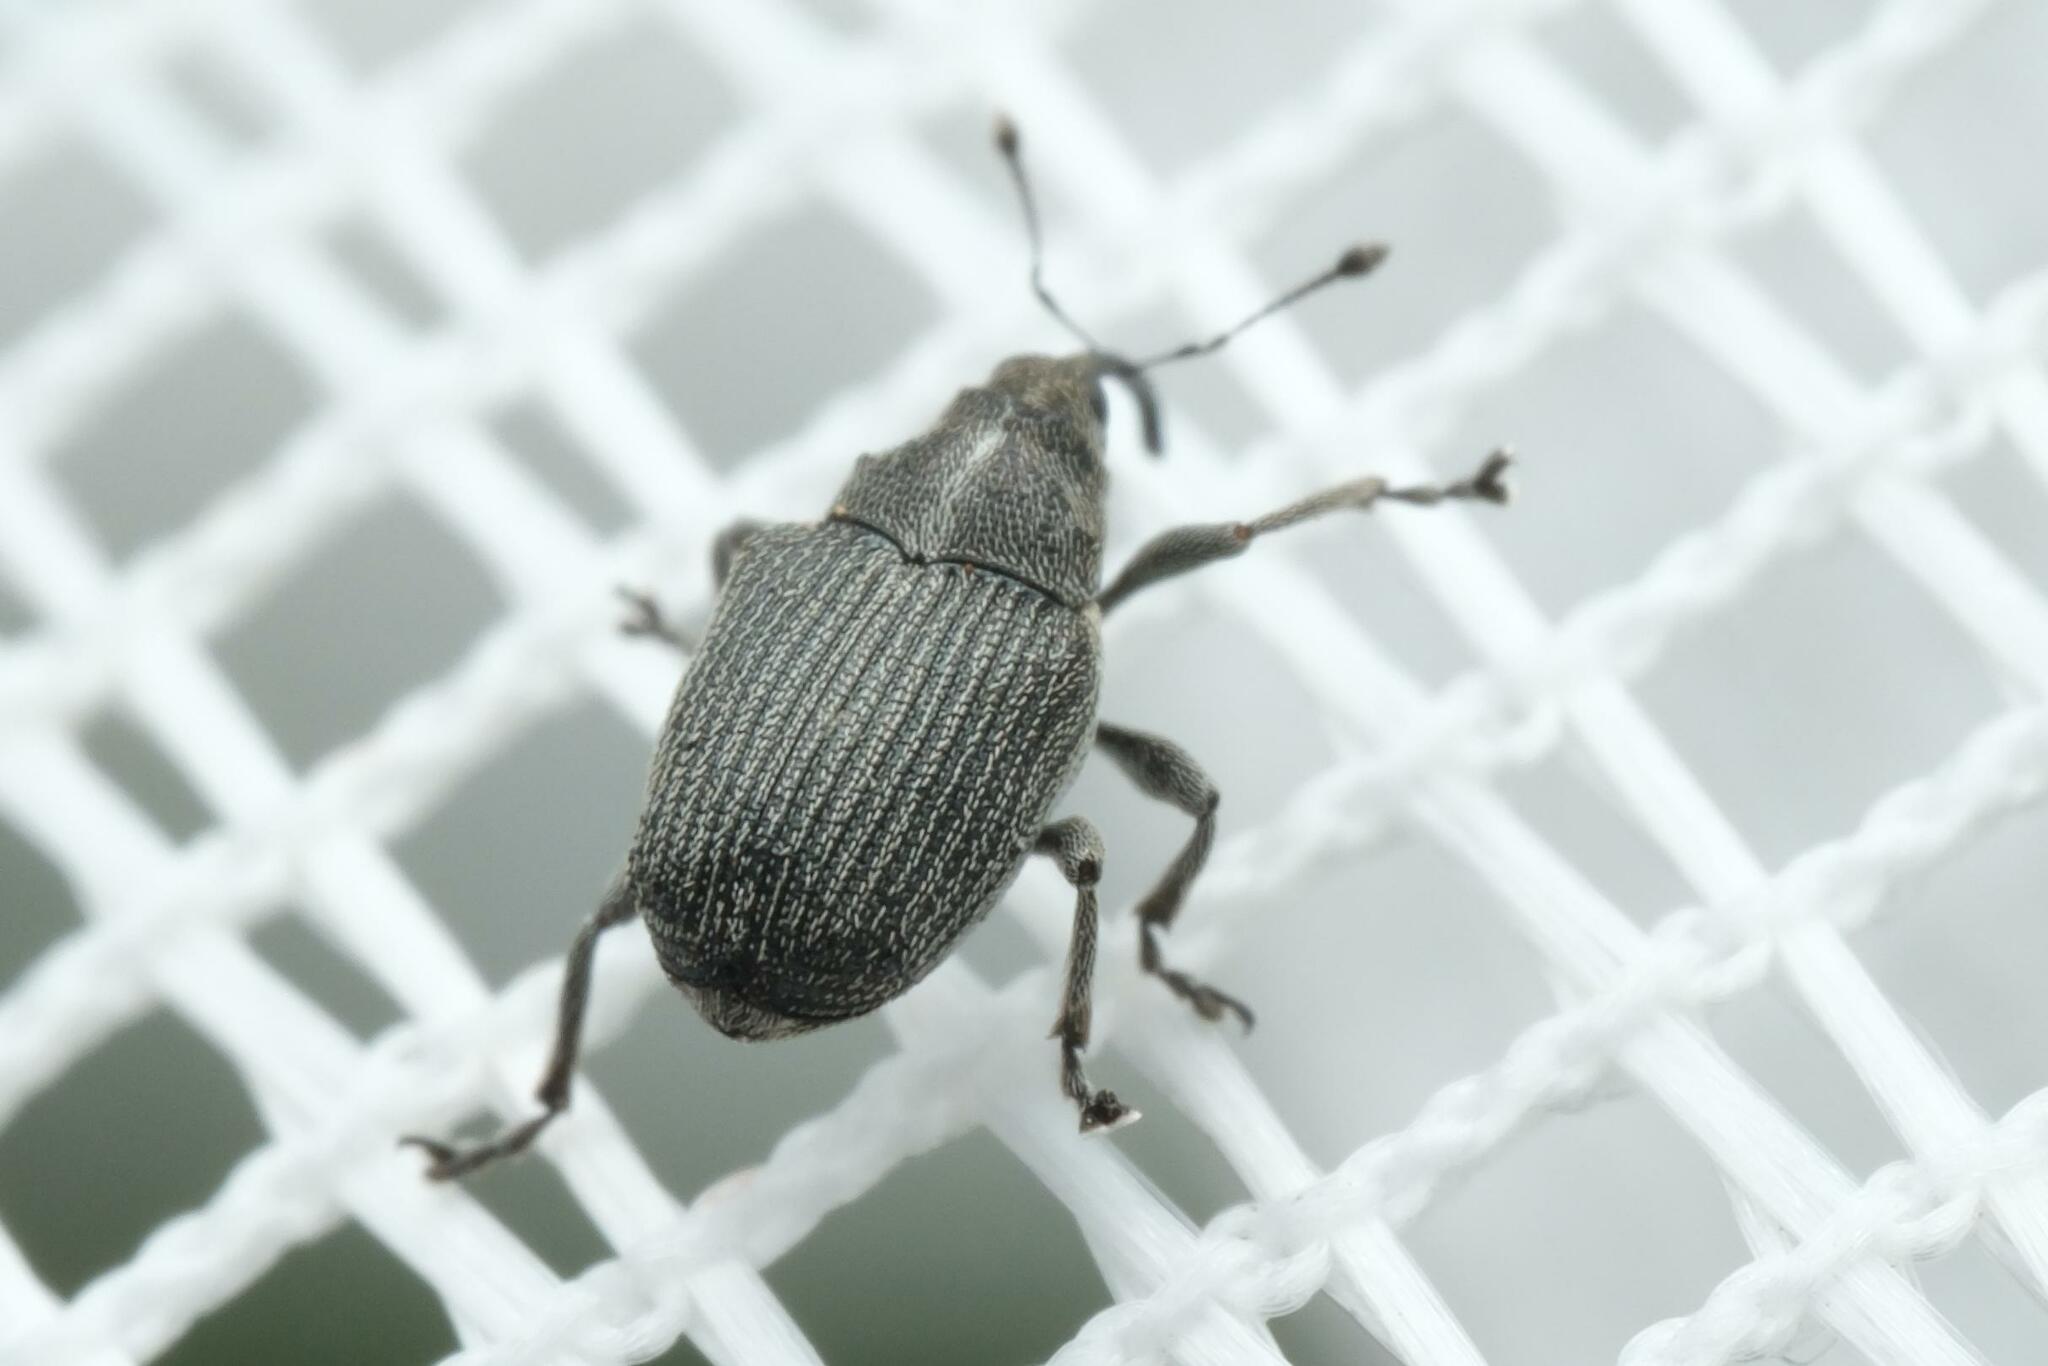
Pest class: Cabbage_seedpod_weevil